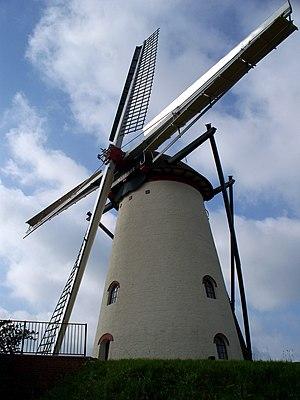
Cet article recense les moulins à vent de la province de Gueldre, aux Pays-Bas.